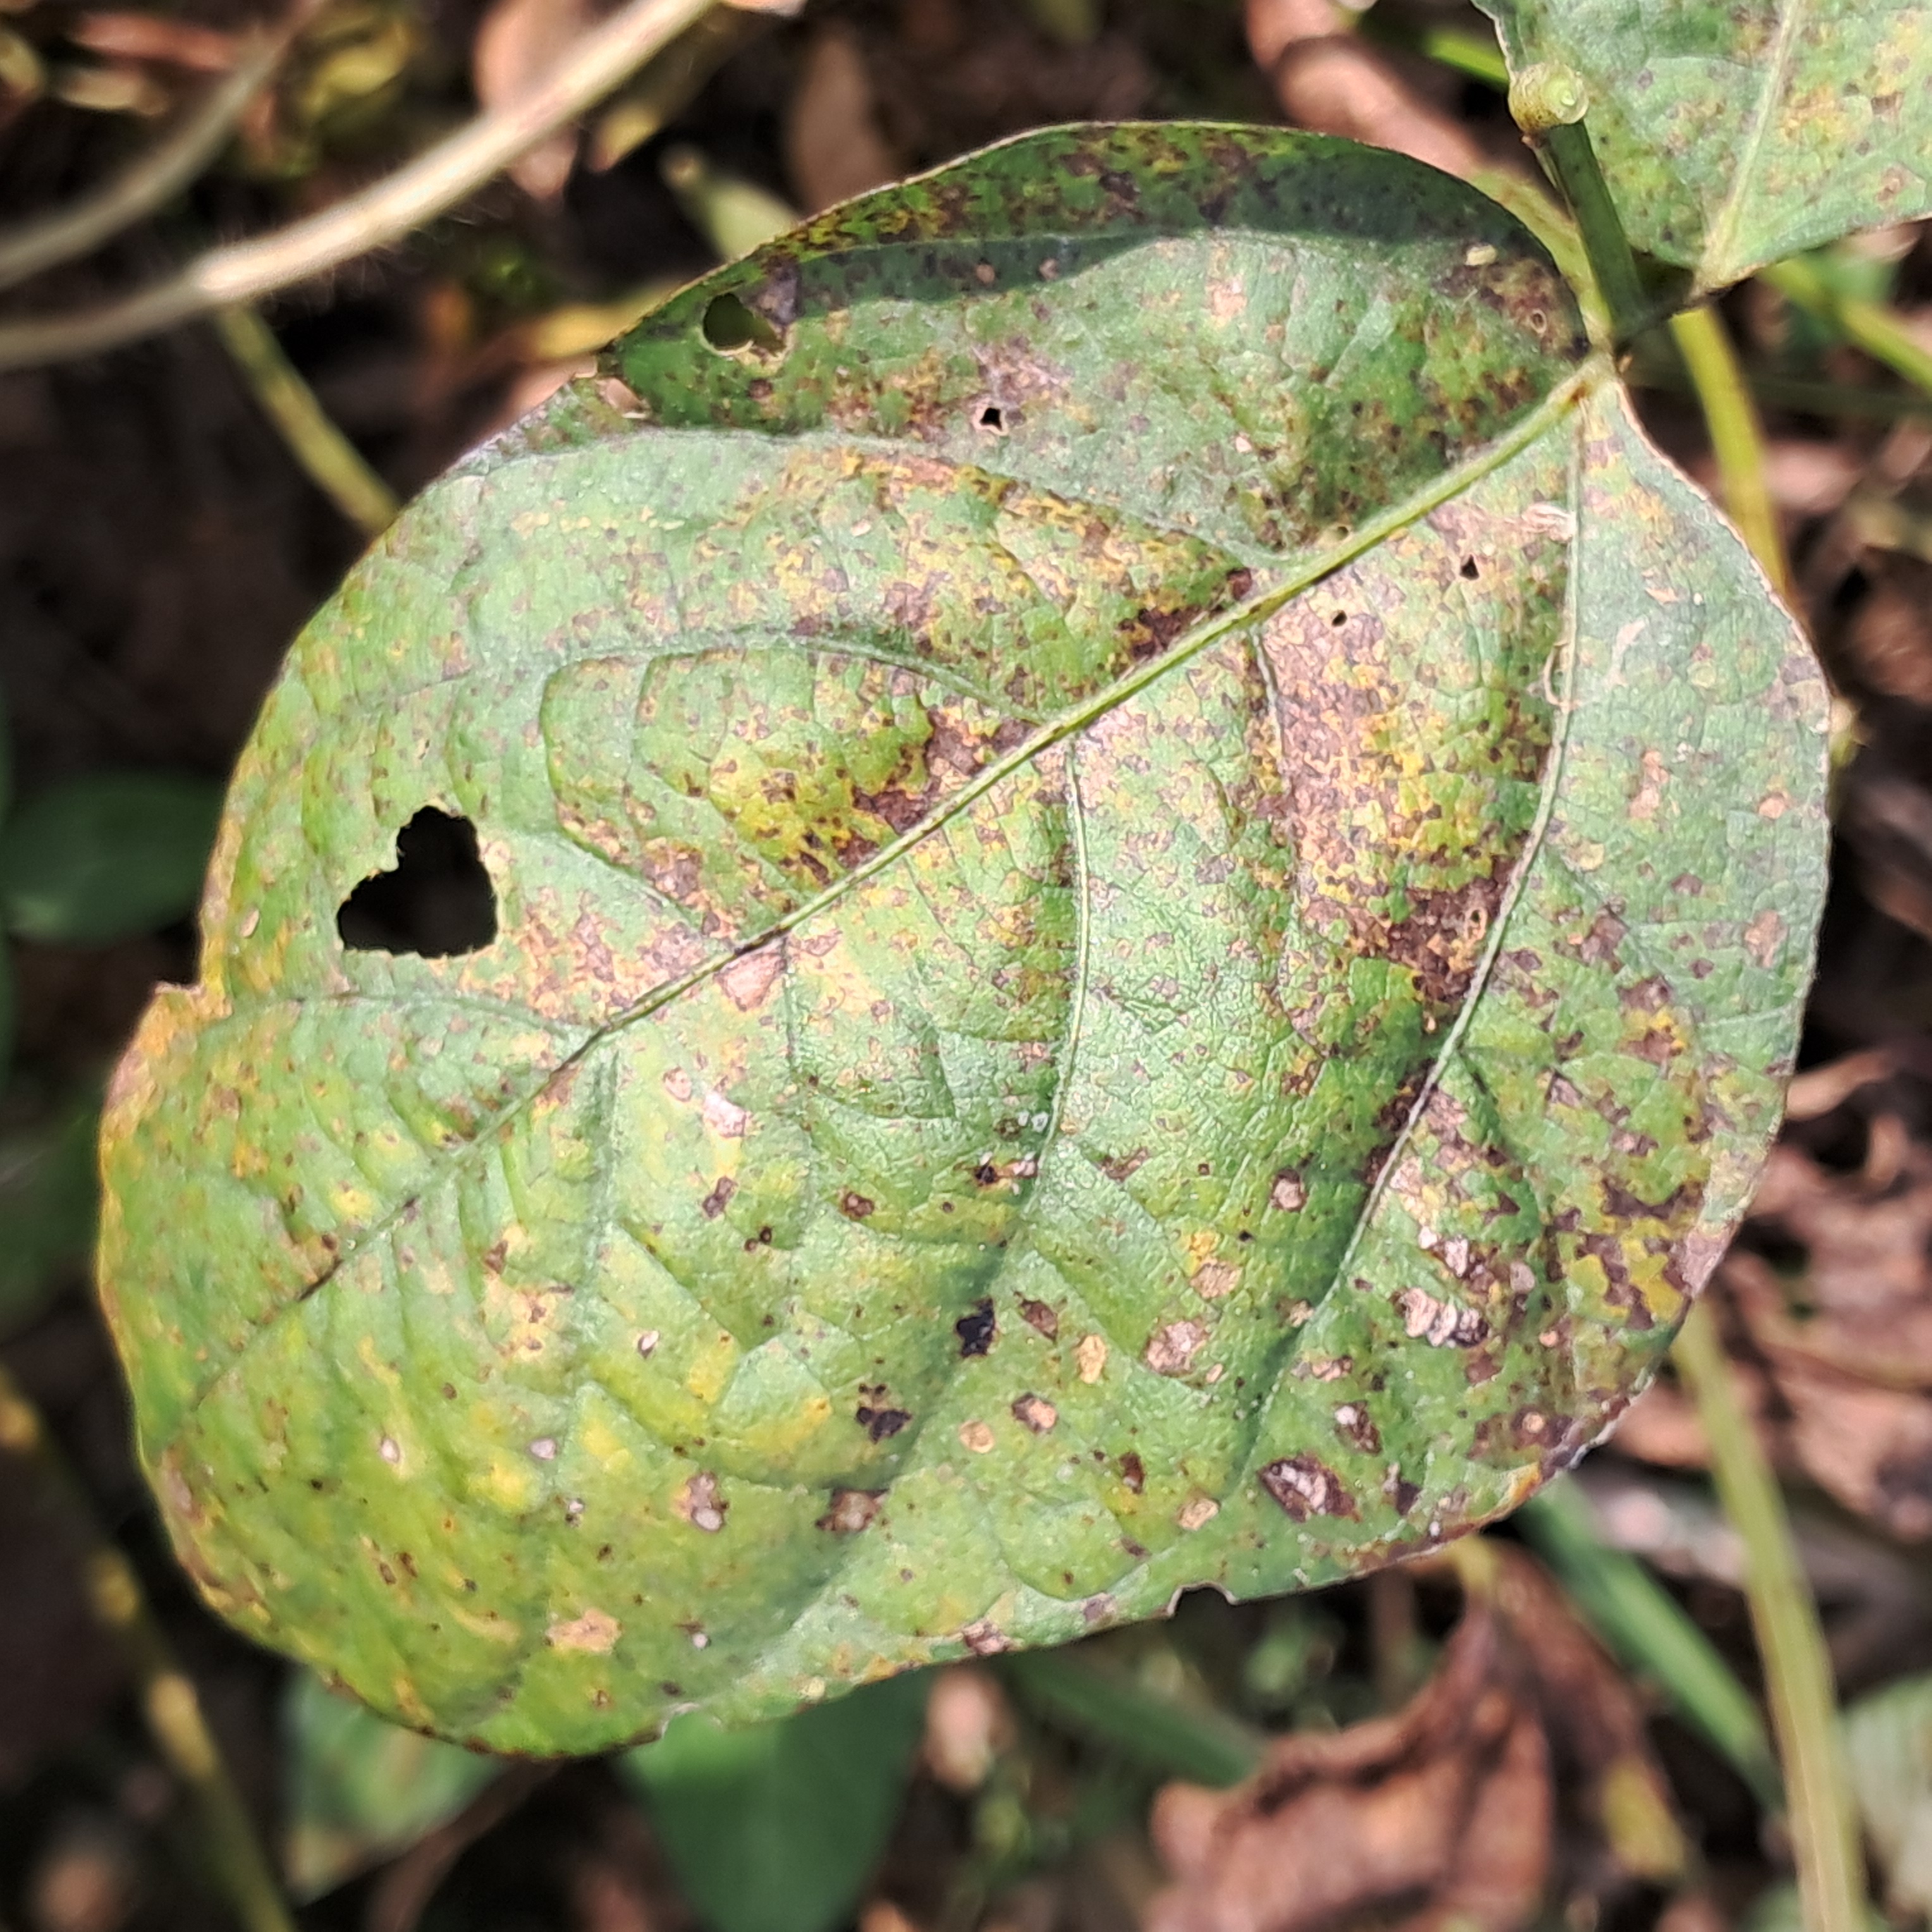
Label: Rust